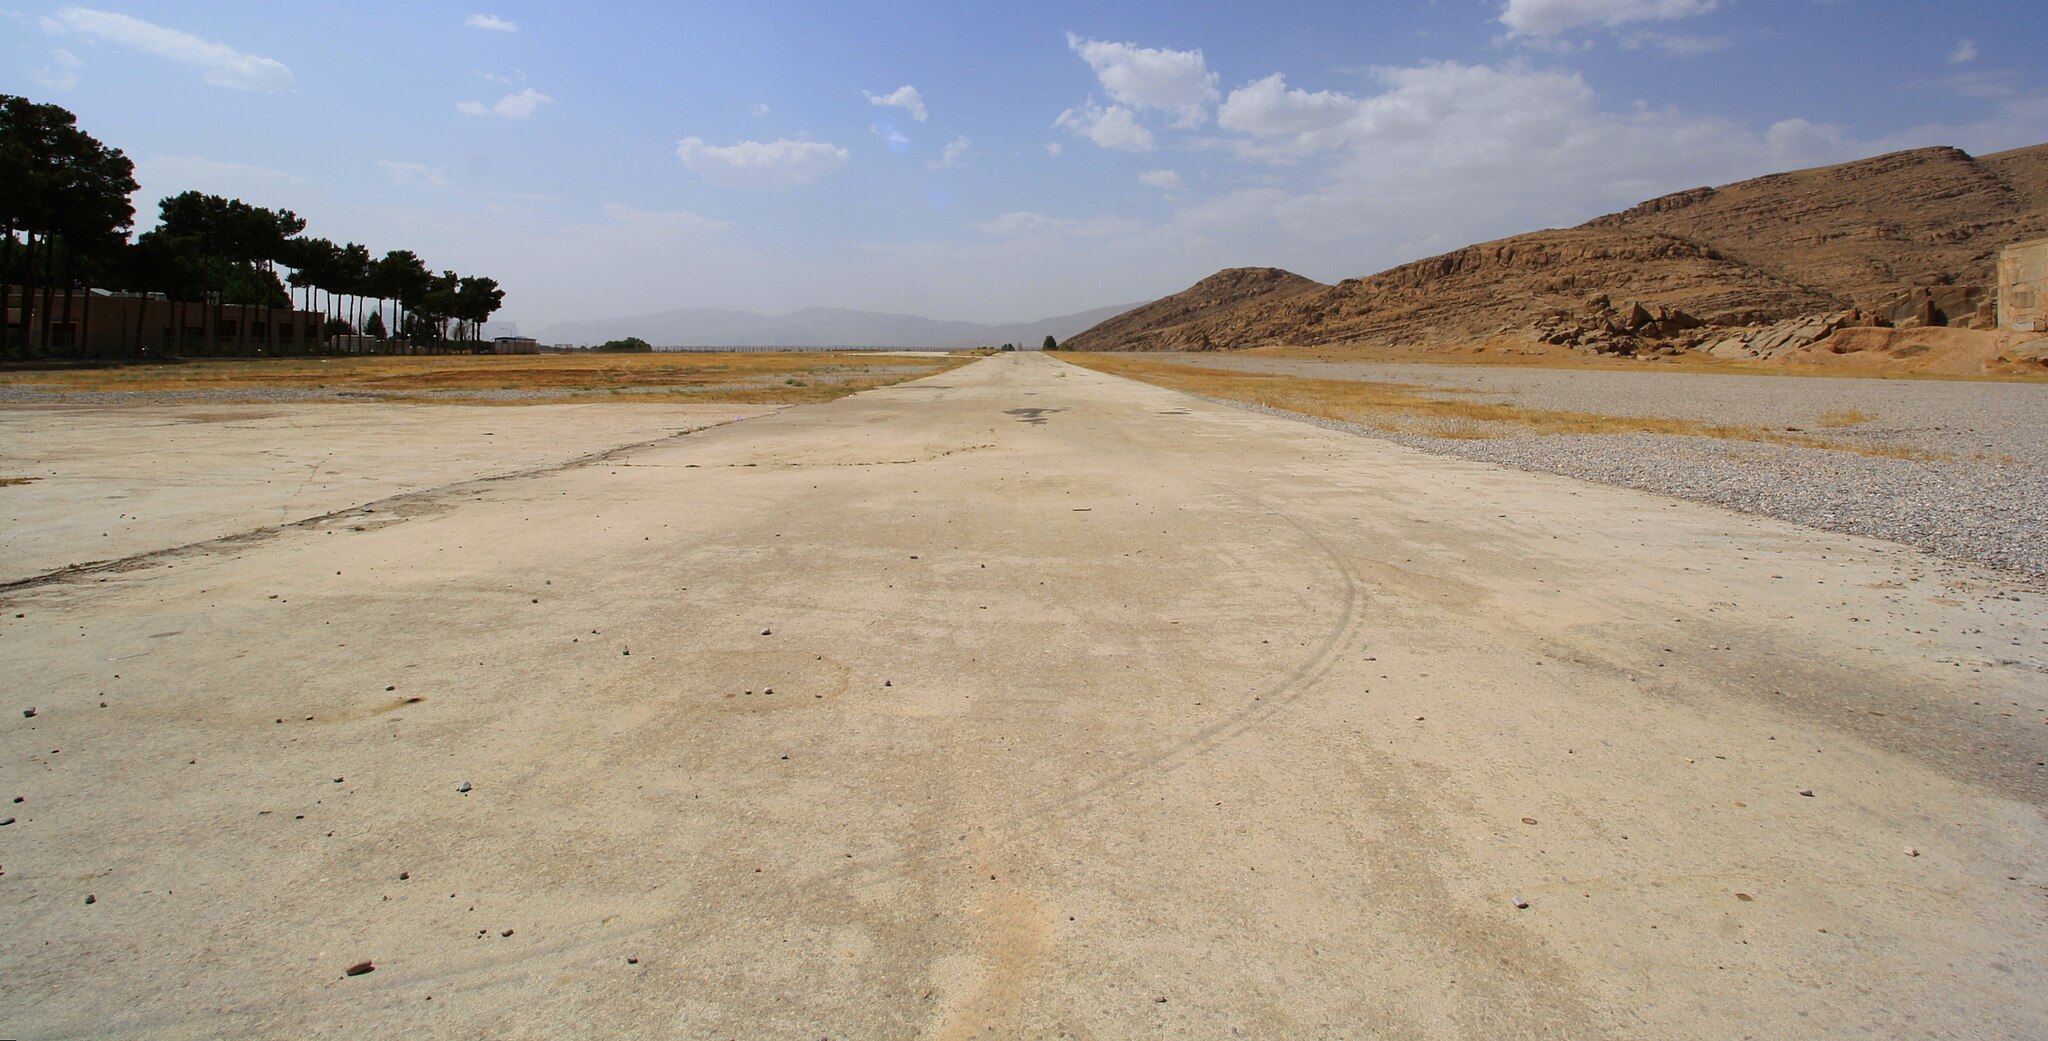
Title: Road leading away from Persepolis (18913288243)
Description: Persepolis , Iran
Date: 2015-06-11 12:28
Categories: Nature of Persepolis, Flickr images reviewed by FlickreviewR 2, 2015 in Persepolis, Terrace Stairway of Persepolis, Files from Blondinrikard Fröberg Flickr stream, Flickr images missing SDC published in